Tsugaru-Nakasato Station

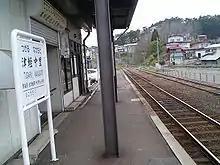
The station platform

The station has one side platform serving a single bidirectional line on a reversing headshunt. The station is staffed.